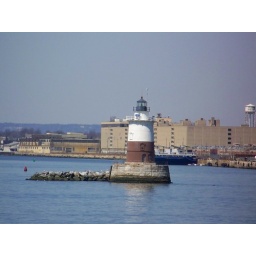
This would be the third lighthouse I've spotted in the New York Area. This one is just off of Staten Island.